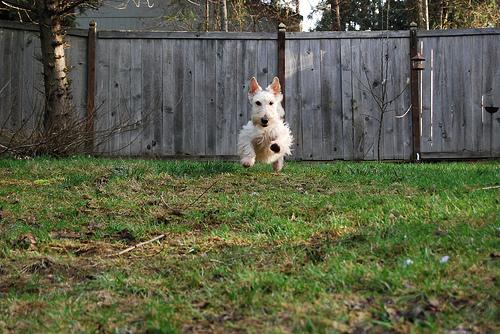
Breed: scottish terrier